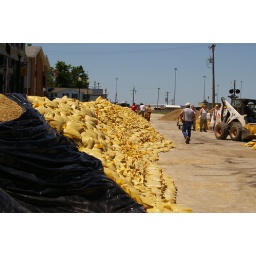
As the river creeps closer, Front St in Clarksville is becoming a wall of sandbags. -Jessie Sanders, EAGLE 102